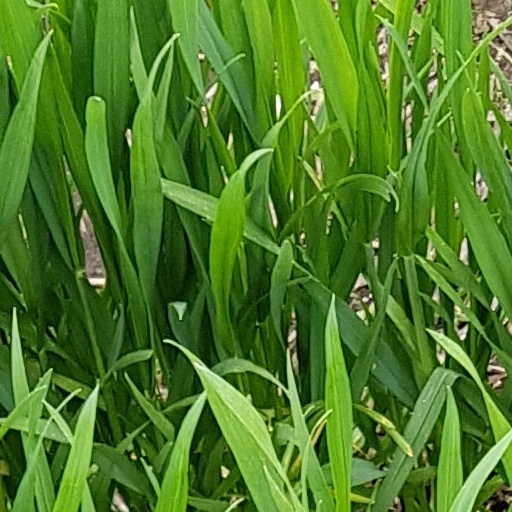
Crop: wheat